Waveguide (radio frequency)

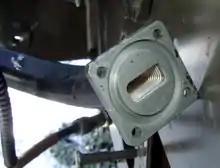
Flexible waveguide from a J-Band radar

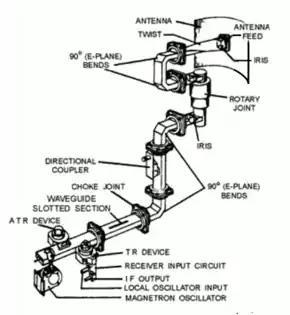
Typical waveguide application: antenna feed for military radar.

In the microwave region of the electromagnetic spectrum, a waveguide normally consists of a hollow metallic conductor. These waveguides can take the form of single conductors with or without a dielectric coating, e.g. the Goubau line and helical waveguides. Hollow waveguides must be one-half wavelength or more in diameter in order to support one or more transverse wave modes.